Vermentino

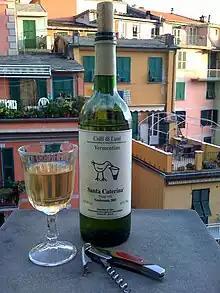
A Vermentino from the Colli di Luni DOC

Vermentino is also known under the synonyms Agostenga, Agostenga blanc, Brustiano, Brustiano di Corsica, Carbes, Carbesso, Favorita, Favorita bianca, Favorita Bianca di Conegliano, Favorita d'Alba, Favorita di Alba, Favorita di Conegliano, Formentino, Fourmentin, Garbesso, Grosse Clarette, Malvasia a Bonifacio, Malvasia Grossa, Malvasie, Malvoisie, Malvoisie è Gros Grains, Malvoisie Corse, Malvoisie de Corse, Malvoisie Précoce d'Espagne, Piccabon, Piga, Pigato, Rolle, Rossese, Sibirkovski, Uva Sapaiola, Uva Vermentino, Valentin, Varlentin, Varresana bianca, Vennentino, Verlantin, Vermentini, Vermentino bianco, Vermentino Pigato, and Vermentinu.